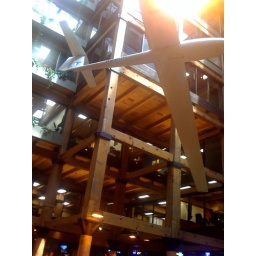
Of course you'd put a plane in your office atrium. If you had one.